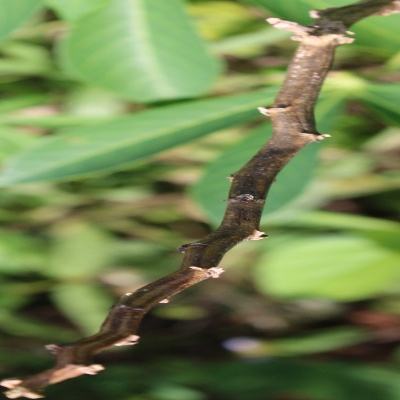
Crop: Cassava
Condition: bacterial blight